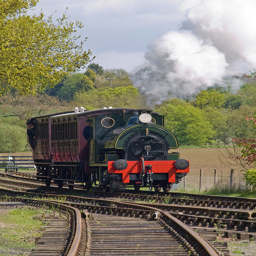
A train speeding down the rail road tracks.
A small locomotive engine blowing a cloud of steam.
A train engine is coming down the track.
Conductor and young child inside locomotive on train tracks.
A train on train tracks blowing steam.